Central Park (Wigan)

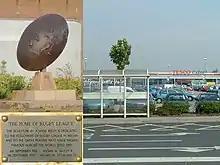
Statue commemorating Central park, which is now the site of a Tesco

In January 1997 the club's shareholders approved a deal in which the stadium would be sold to Wigan Athletic's owner Dave Whelan and be redeveloped to provide a new home for both the football and rugby teams. Two months later however, the Warriors' chairman Jack Robinson accepted a rival bid from Tesco, pointing out that the supermarket's offer was three times bigger than Whelan's.